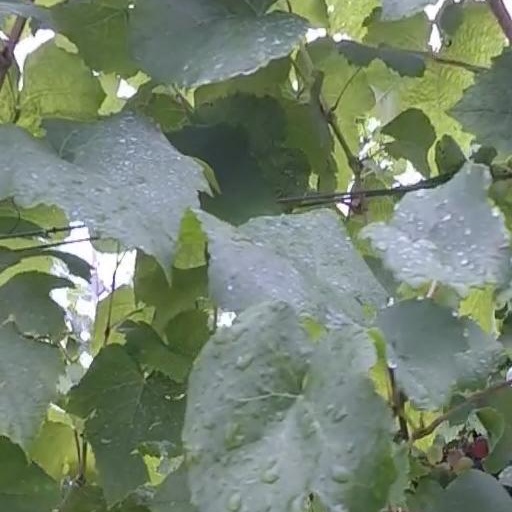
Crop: grape